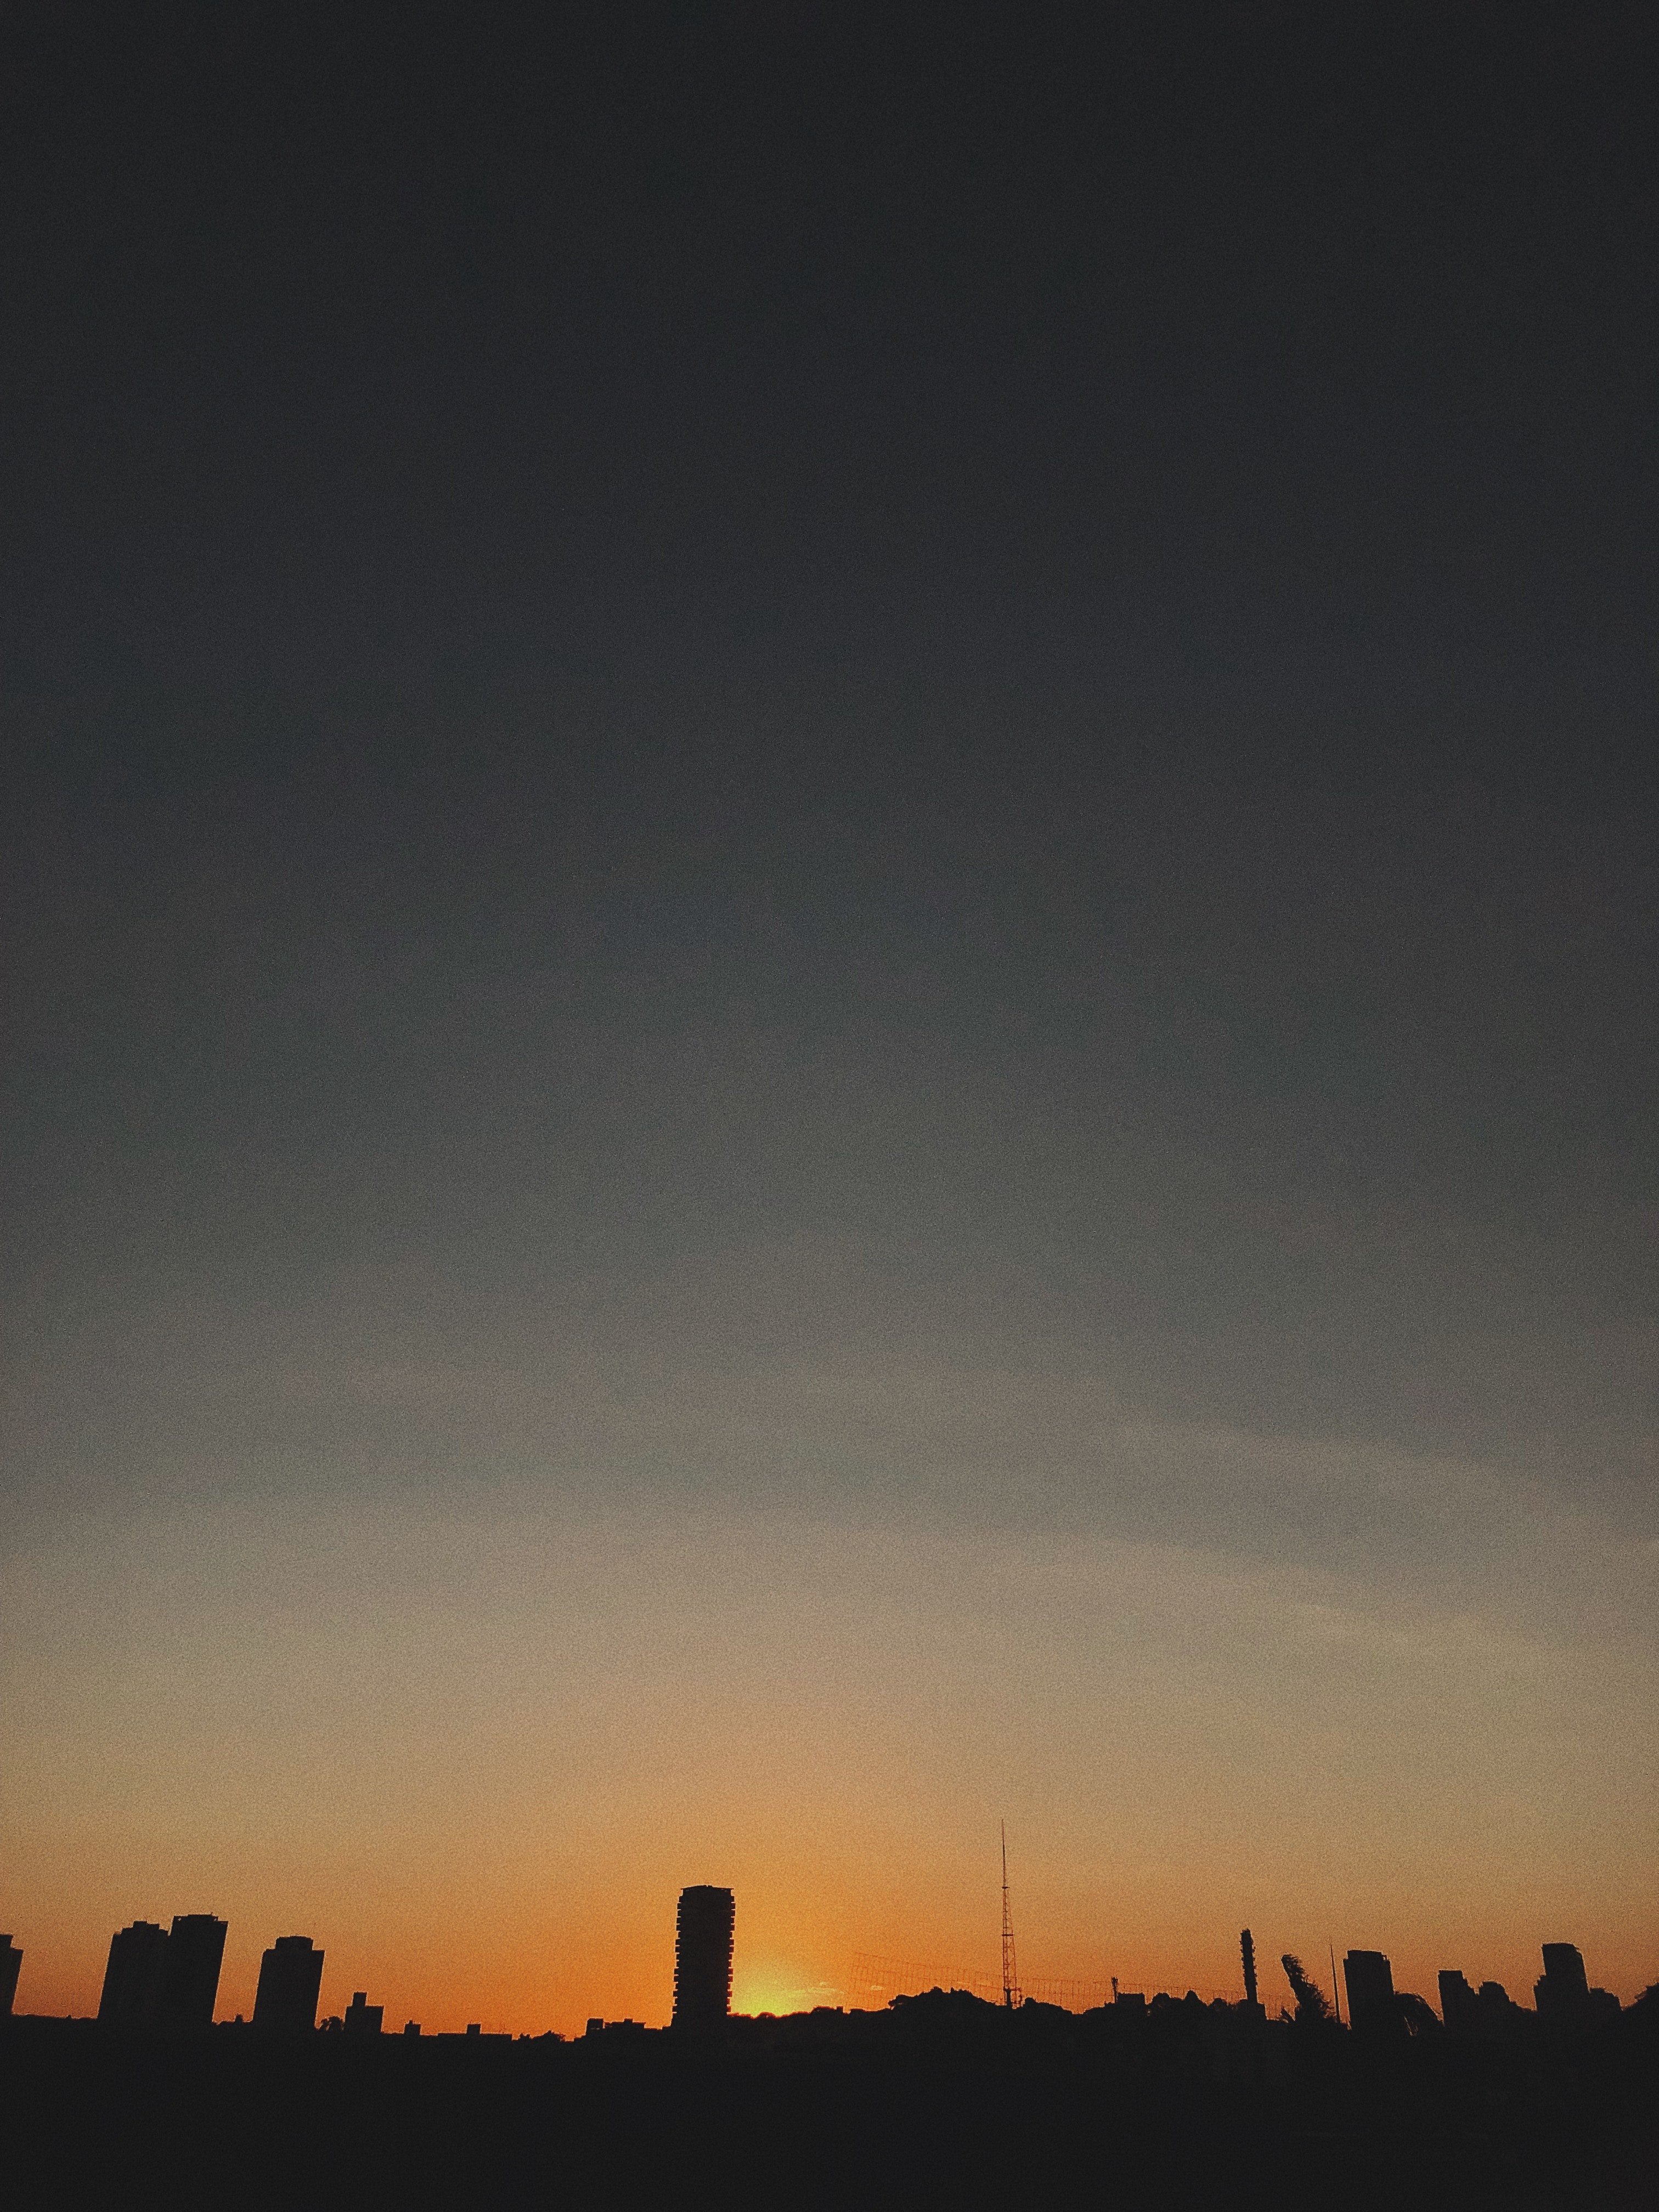
sky, horizon, cloud, afterglow, atmospheric phenomenon, atmosphere, evening, daytime, city, dusk, morning, sunset, skyline, human settlement, night, urban area, calm, sunrise, tree, cityscape, dawn, darkness, architecture, silhouette, meteorological phenomenon, space, metropolis